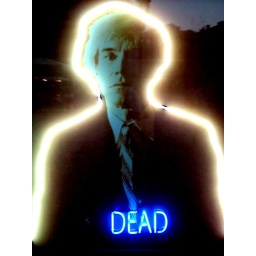
This was a sign in a window in Venice...Not sure what it was for but it looked cool.Taken with Olympus 850sw